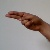
The image shows a hand gesture representing the letter 'H' in Indian Sign Language.